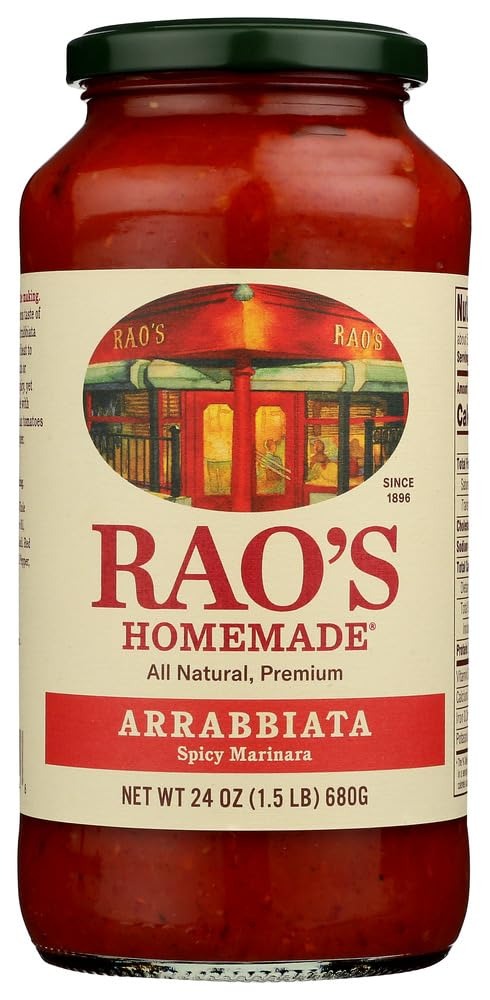
Item Name: Rao's Specialty Food Arrabbiatta Sauce, 24 oz
Product Description: Rao's Homemade Arabriata Sauce, 24-Ounce <ul><li>, each jar 24 oz (96 oz total)</li><li>Delicious spiciness from red pepper in each bite.</li><li>Made in the "USA</li></ul>
Value: 24.0
Unit: Fl Oz

Price: 8.6